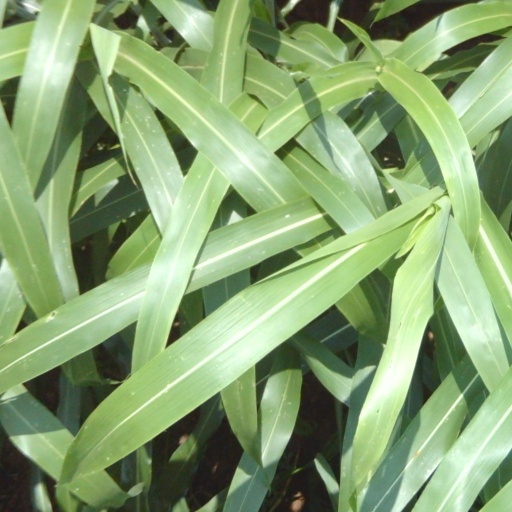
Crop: sorghum